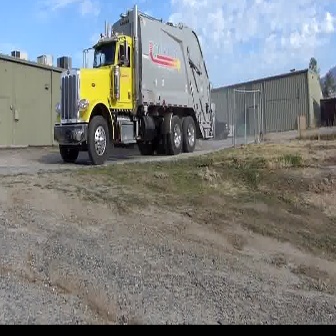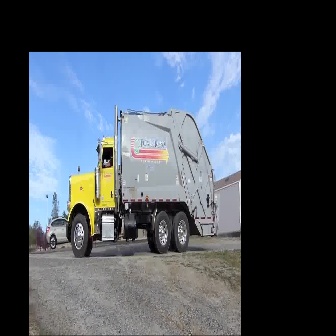
  Please identify the target specified by the bounding box [53,3,214,164] in the first image and locate it in the second image. Return the coordinates in [x_min,y_min,x_max,y_max] format.
Answer: [66,104,219,257]